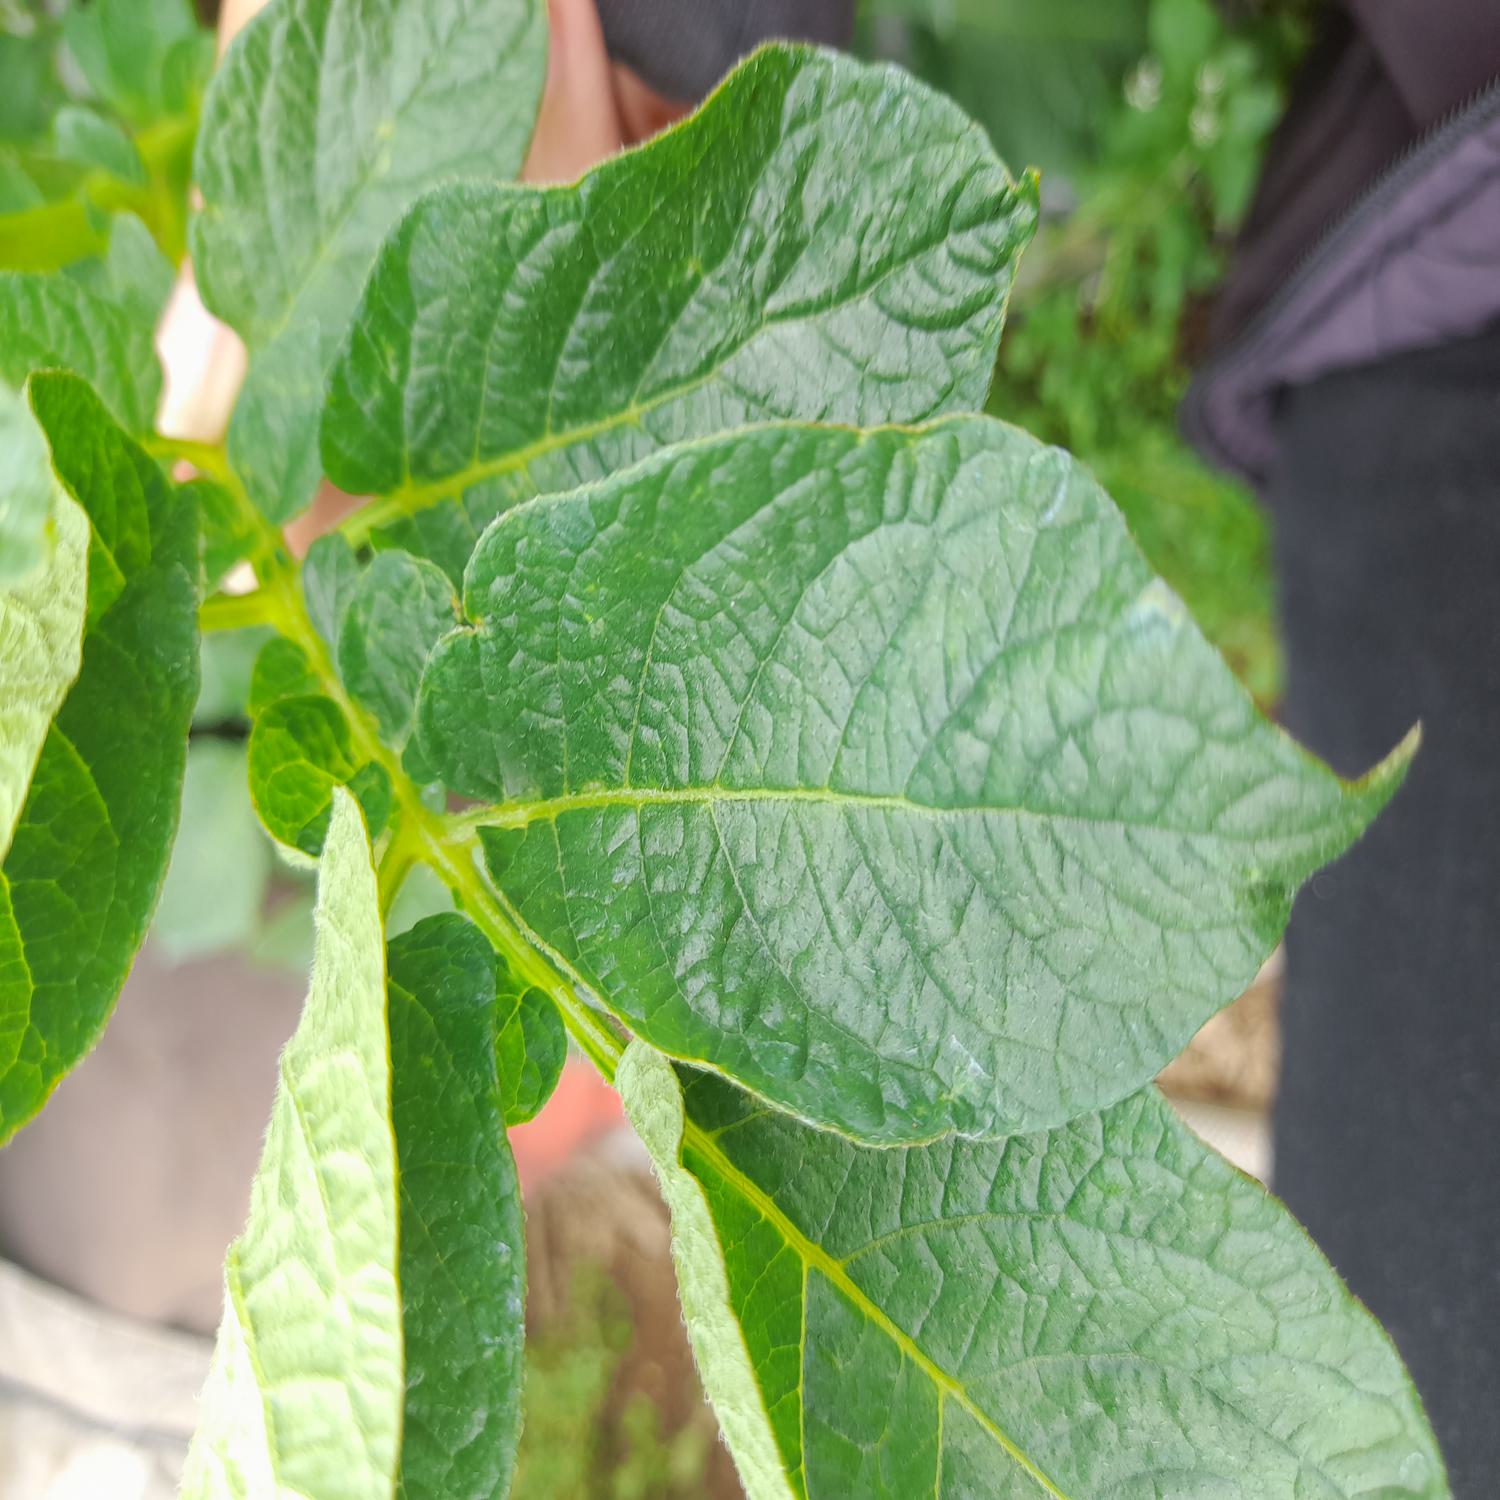
Label: Virus